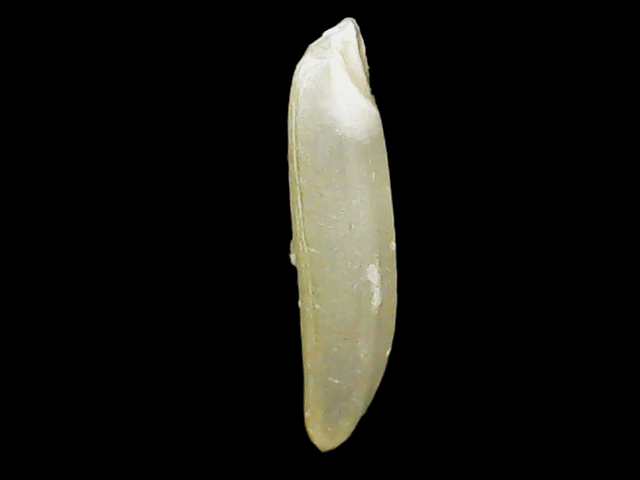
Rice variety: Binadhan25